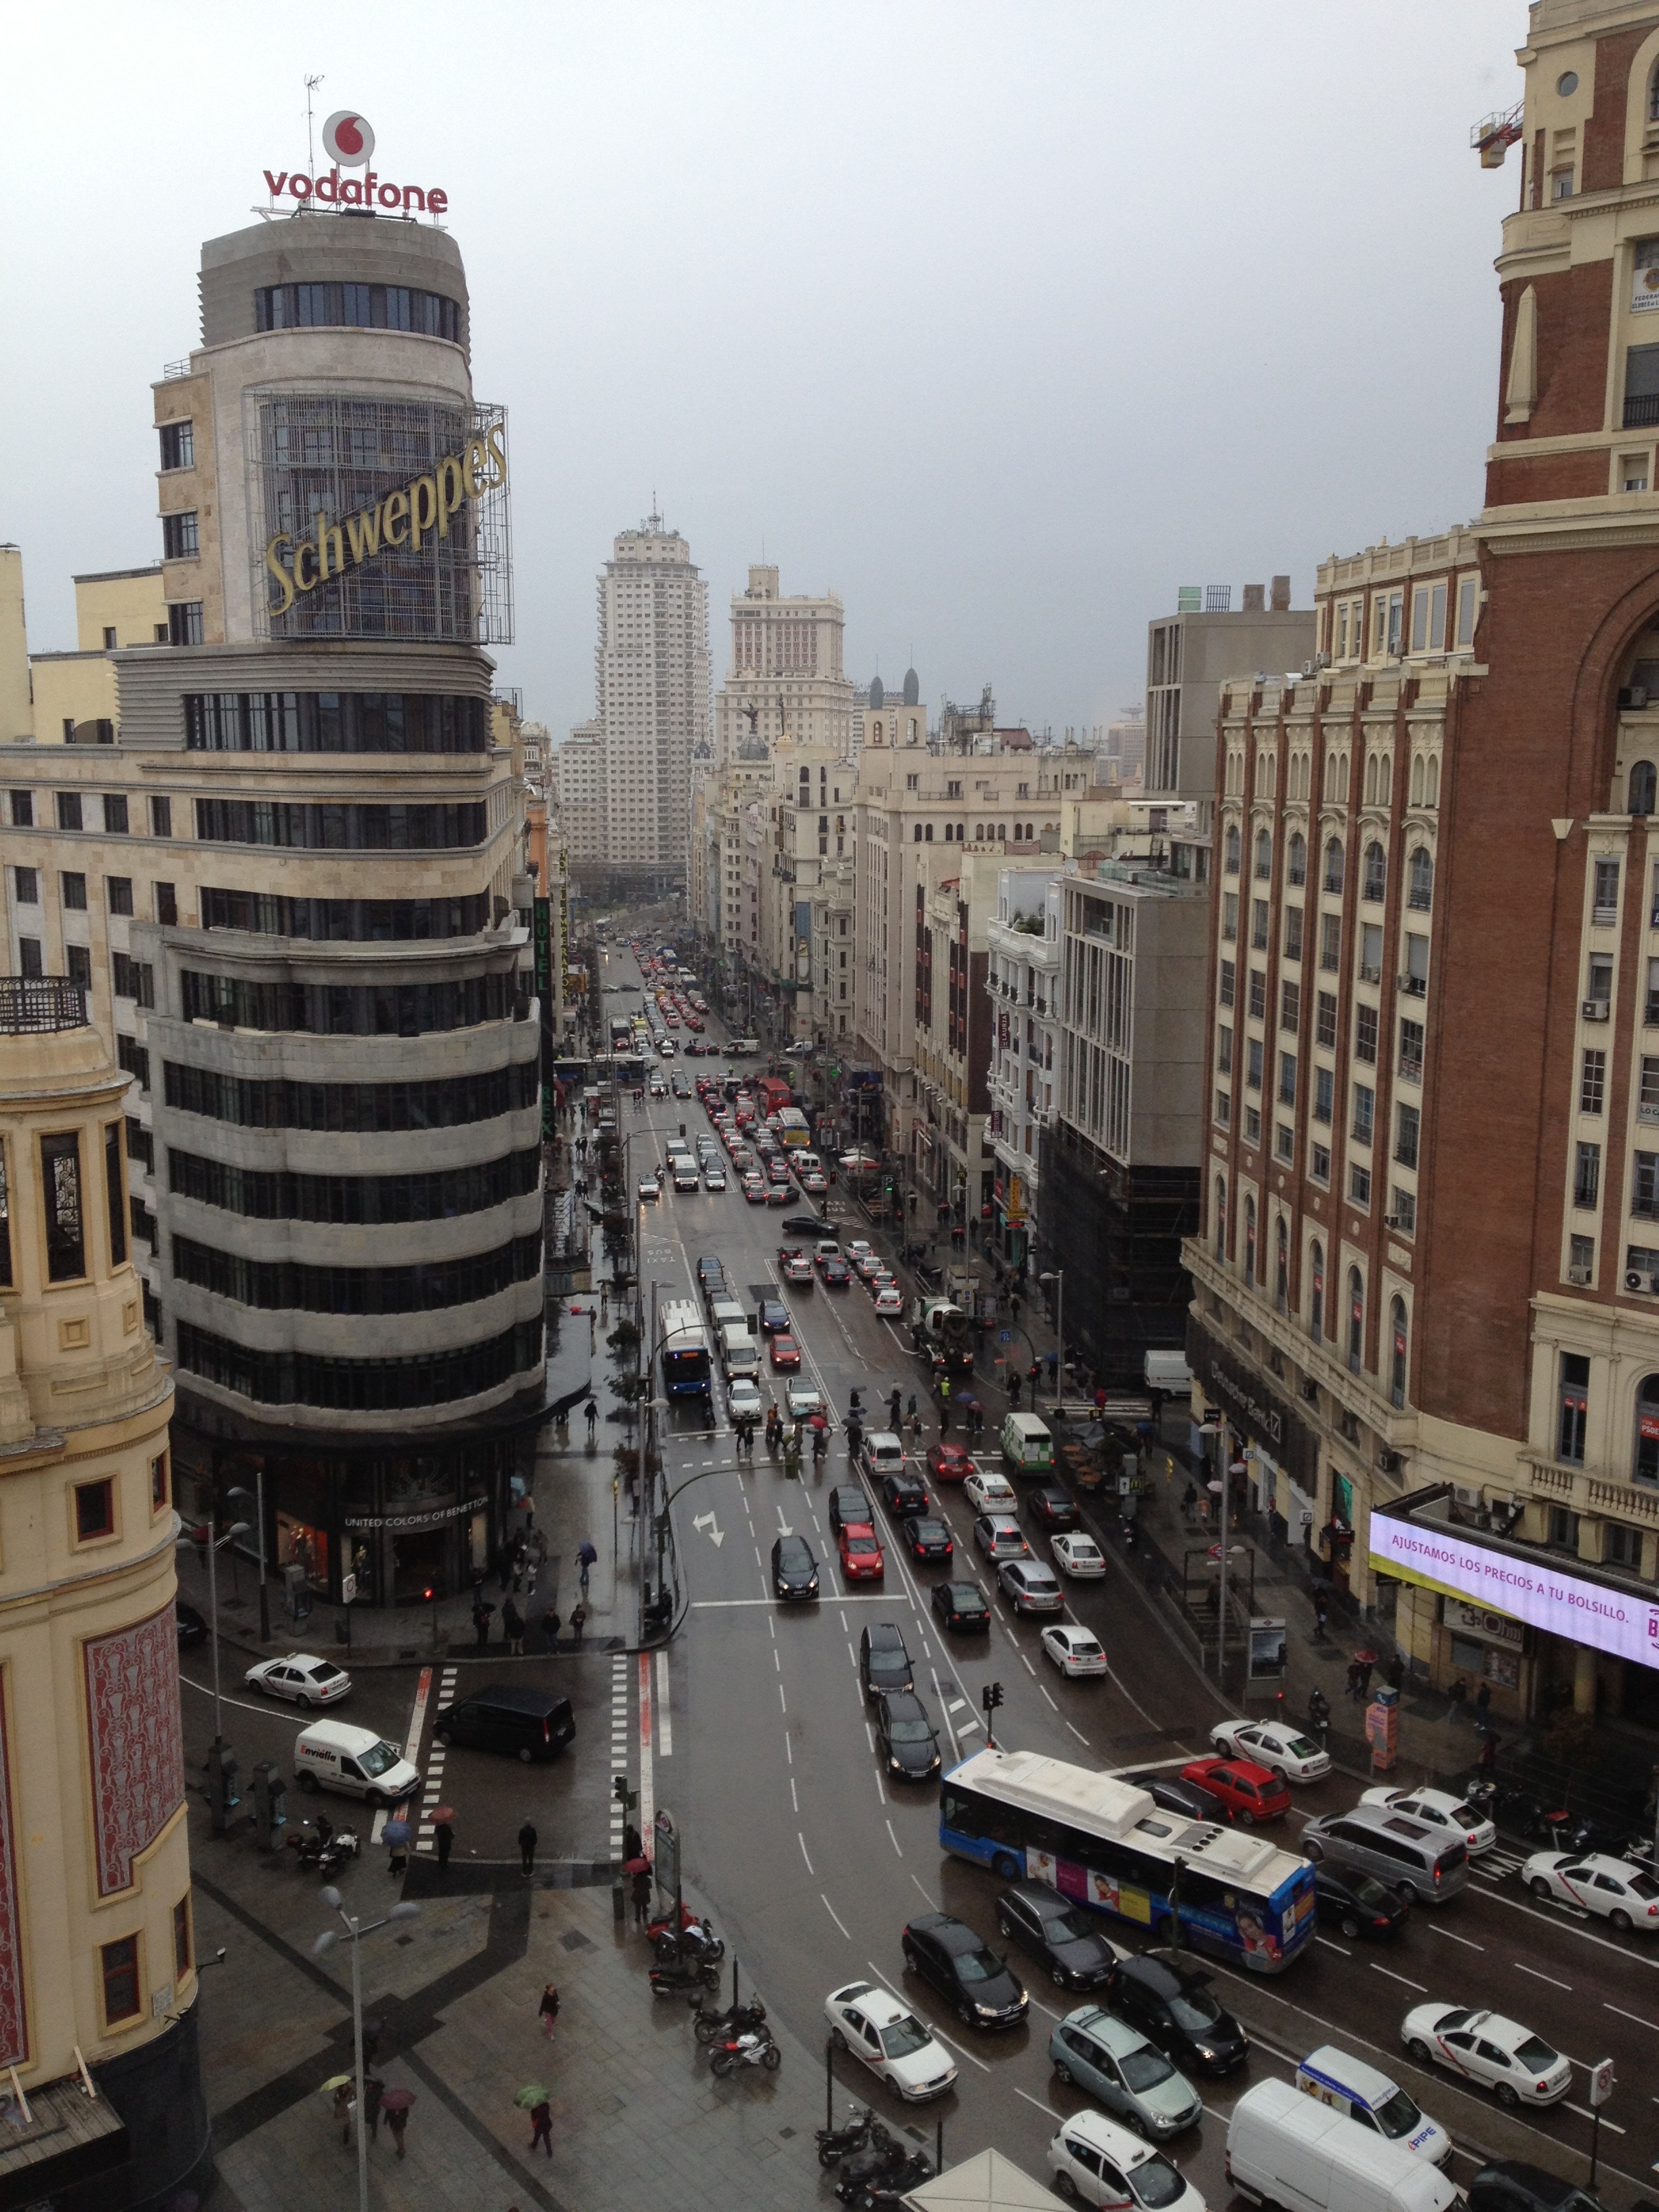
architecture, road, traffic, street, town, building, city, skyscraper, cityscape, downtown, transport, tower, landmark, public transport, infrastructure, trump, metropolis, city centre, urban area, human settlement, metropolitan area